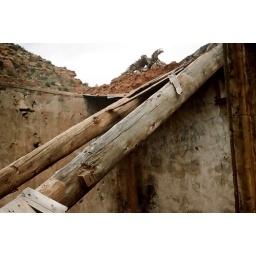
clear creek cabin roof caved in